Namib Desert Horse

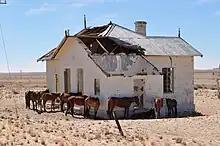
Resting in the shade next to an abandoned German train station

Southern Africa has no native horse populations, so the origins of the Namib Desert horse trace to imported herds of horses. There are several theories on the ancestors of the Namib Desert horse, and the true story may never be known. One theory says that a cargo ship carrying Thoroughbreds to Australia wrecked near the Orange River, and the strongest horses swam ashore and traveled to the Garub Plains, the home of the Namib Desert horse, near Aus, Namibia. Another theory states that they descend from Cape horse/Basuto pony crosses ridden by Khoikhoi raiders traveling from southern Africa to north of the Orange River. The most likely theory has the Namib Desert horse descending from a combination of escaped South African military horses and Namibian-bred German horses. During World War I, horses were used in campaigns in Namibia between the German Schutztruppe and South African troops, and some escaped or were released into the desert. Prior to this time, a German Baron von Wolf built Duwisib Castle on the edge of the Namib Desert, where he held a herd of approximately 300 horses. Von Wolf was killed in action in Europe during World War I, and his farm was abandoned, leaving his horses on unfenced land relatively close to the area where the Namib Desert horses now roam. The Namib Desert horse phenotypically more closely resembles the horses bred by von Wolf and ridden by the World War I-era troops than the horses ridden by Khoikhoi tribesmen, making the former story the more likely. The genetic evidence of the 2001 study gave less credence to the descent from von Wolf's horses. He used Thoroughbreds, Hackneys and Trakehners in his breeding program, rather than the Arabian horse to which the Namib Desert horses are the most genetically similar.